Rory McIlroy

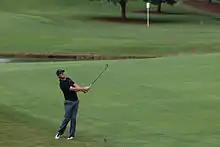
McIlroy during practice rounds at the 2015 Tour Championship at East Lake Golf Club

McIlroy struggled with an equipment change at the beginning of 2013, having signed a lucrative endorsement deal with Nike in January. He missed the cut at the Abu Dhabi HSBC Golf Championship in January and withdrew from the Honda Classic as the defending champion in February. In April, he finished runner-up at the Valero Texas Open, two strokes behind Martin Laird, and at the 2013 Masters Tournament the following week, he tied for 25th place. McIlroy tied for 41st place at the 2013 U.S. Open, missed the cut at the 2013 Open Championship and tied for 8th place as defending champion at the 2013 PGA Championship.